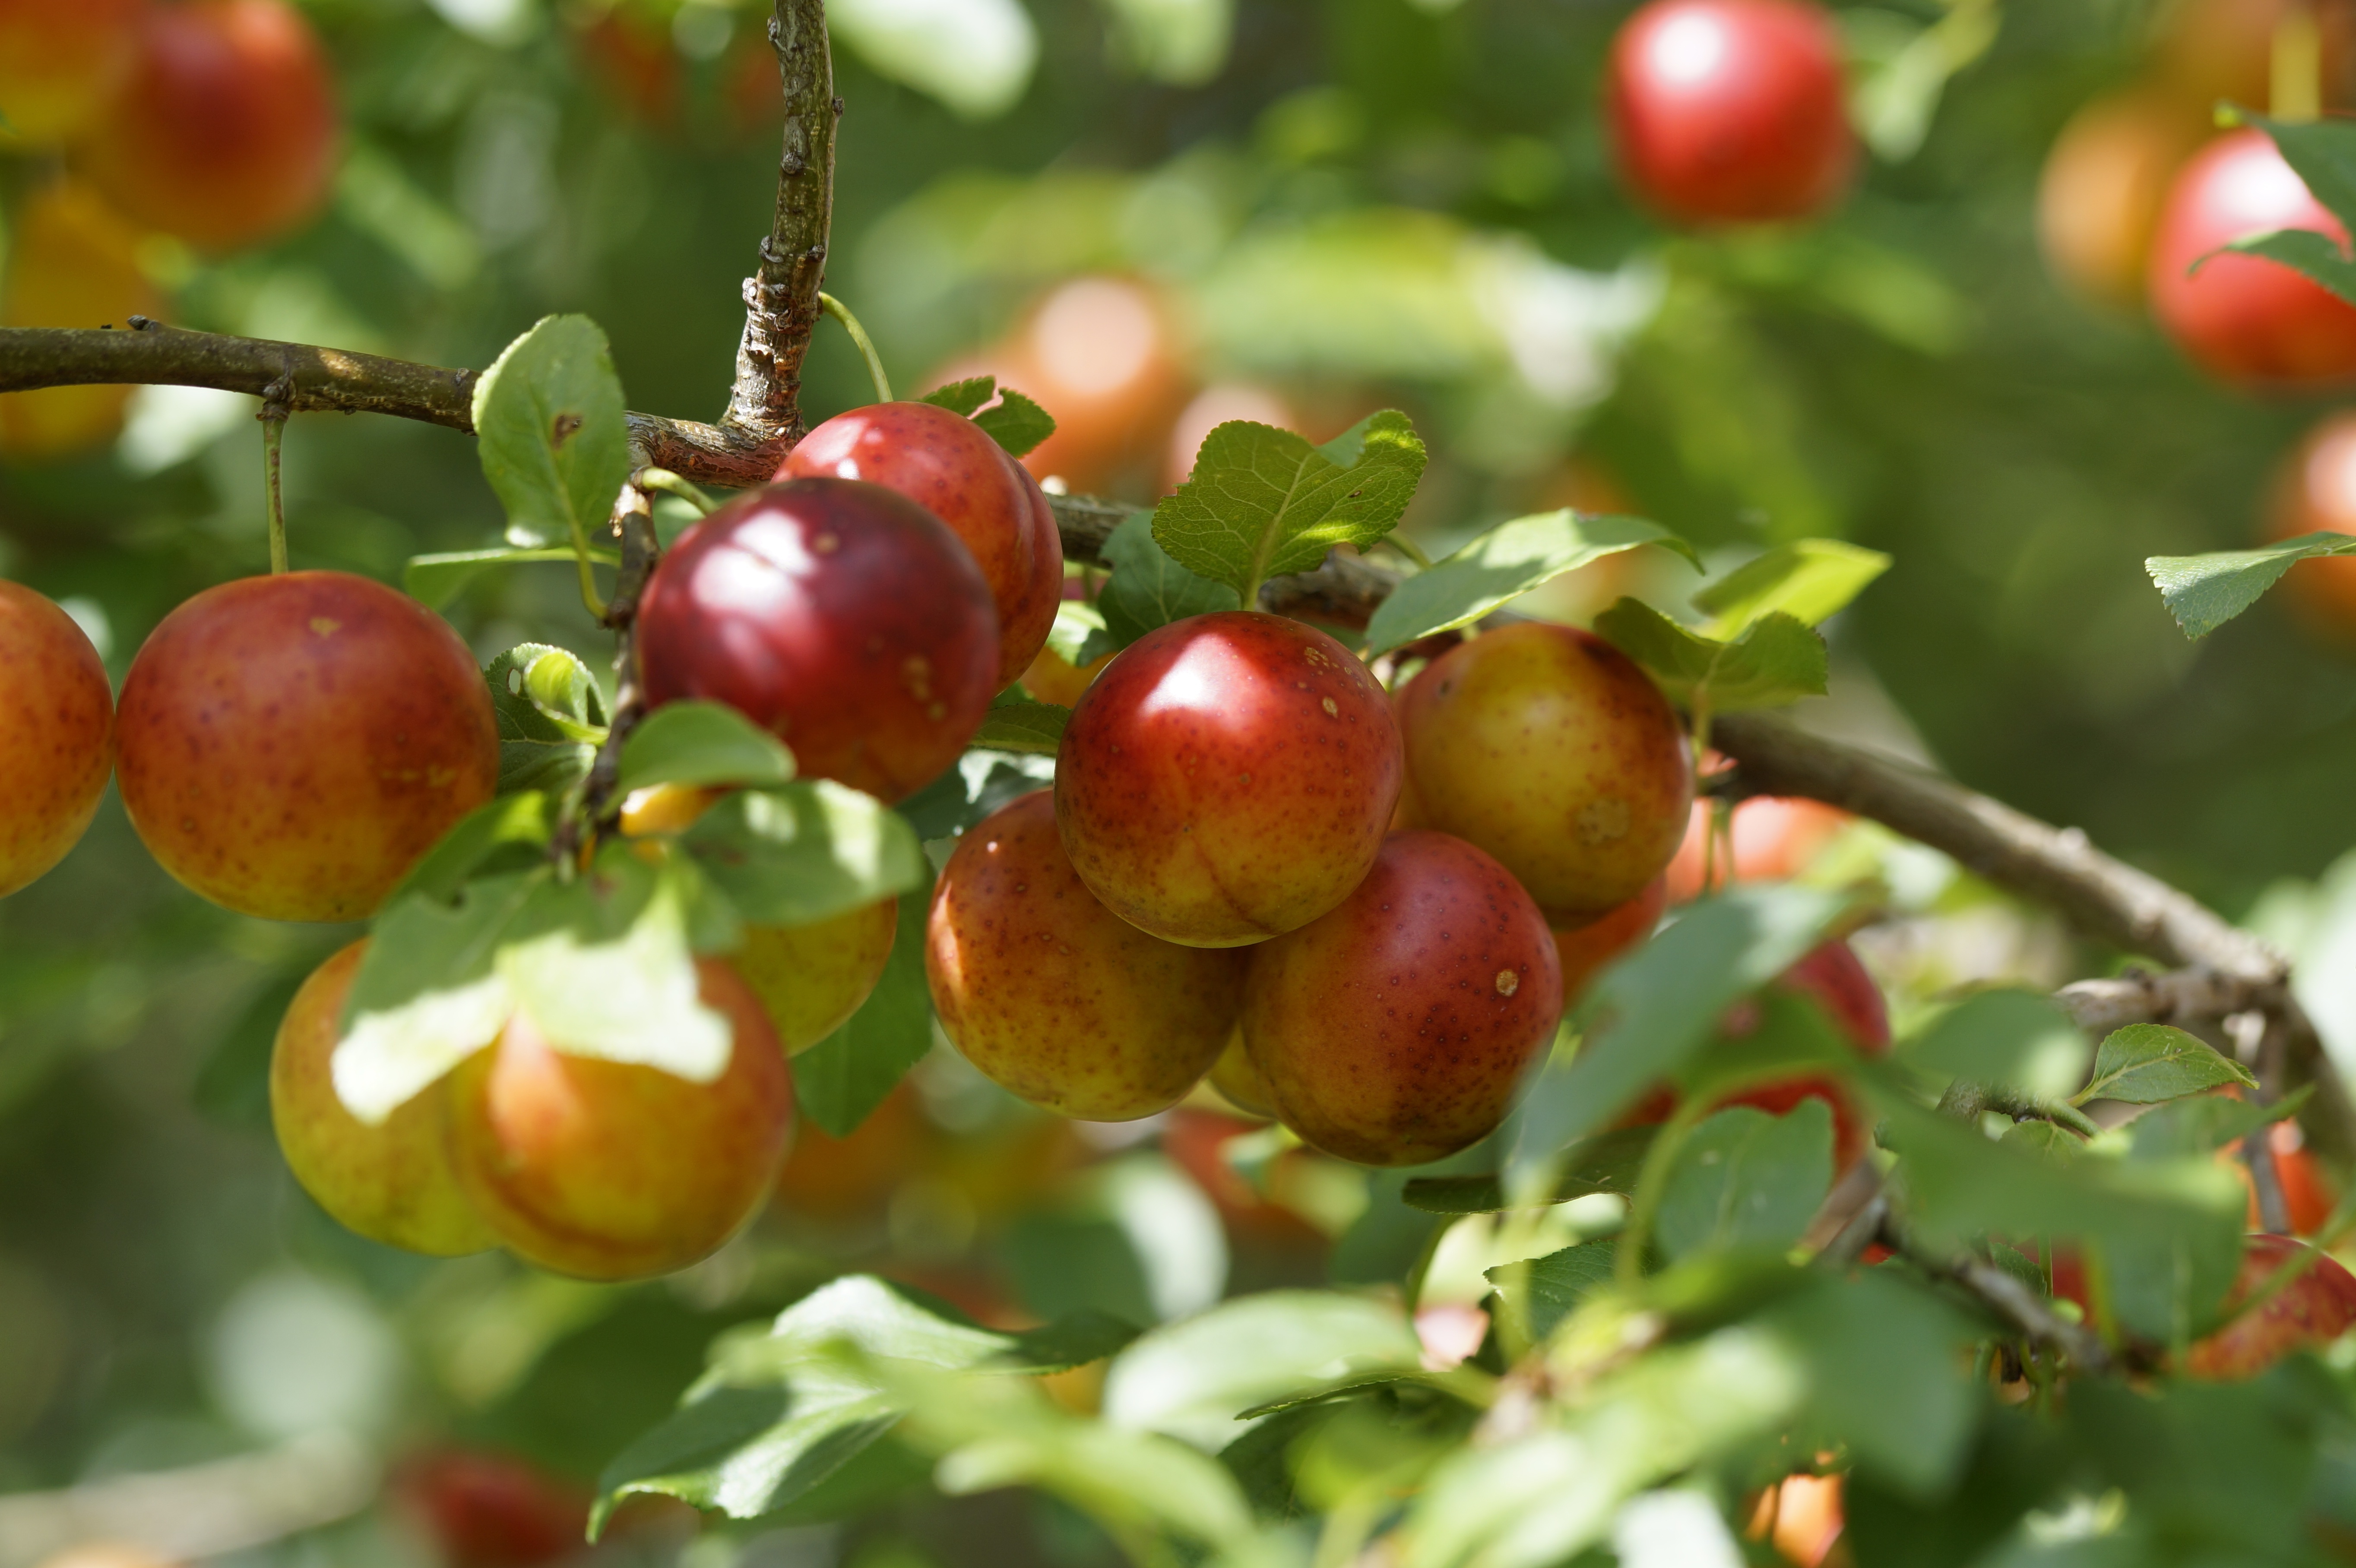
tree, branch, plant, fruit, berry, flower, ripe, food, red, produce, evergreen, healthy, delicious, shrub, fruit tree, fruits, late summer, vitamins, edible, hawthorn, rose hip, flowering plant, rose family, acerola, malpighia, yellow plums, mirabelle plum tree, land plant, chinese hawthorn